Kapasia Upazila

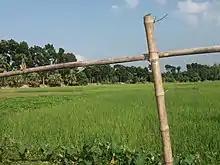

During the reign of the Sultan of Bengal Alauddin Husain Shah, an Islamic scholar known as Shaykh Muhammad ibn Yazdan Bakhsh Bengali visited Ekdala where he transcribed Sahih al-Bukhari and gifted it to the Sultan in Sonargaon. The manuscript is currently kept at the Khuda Bakhsh Oriental Library in Bankipore, Patna, Bihar.